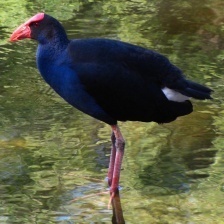
Species: PURPLE SWAMPHEN
Scientific name: PORPHYRIO PORPHYRIO
ImageNet parent category: european_gallinule